Order of the Bath

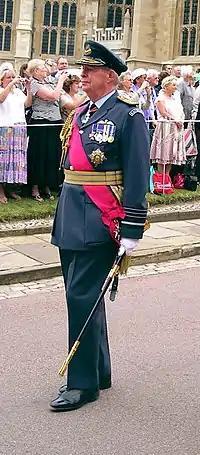

The attraction of the new Order for Walpole was that it would provide a source of such favours to strengthen his political position. He made sure that most of the 36 new honorees were peers and MPs who would provide him with useful connections. George I having agreed to Walpole's proposal, Anstis was commissioned to draft statutes for the Order of the Bath. As noted above, he adopted the motto and badge used by the Knights of the Bath, as well as the colour of the riband and mantle, and the ceremony for creating a knight. The rest of the statutes were mostly based on those of the Order of the Garter, of which he was an officer (as Garter King of Arms). The Order was founded by letters patent under the Great Seal dated , and the statutes issued the following week.